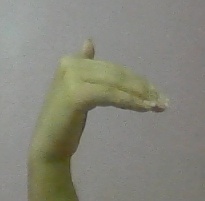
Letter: khaa